Joop Atsma

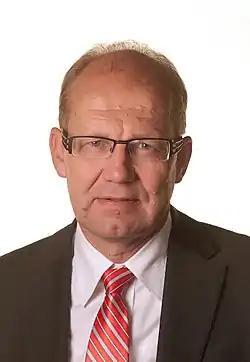
Joop Atsma in 2010

Johannes Jan "Joop" Atsma (born 6 July 1956) is a Dutch politician of the Christian Democratic Appeal (CDA) party and sport administrator. He was a member of the Senate since between 9 June 2015 and 12 June 2023.